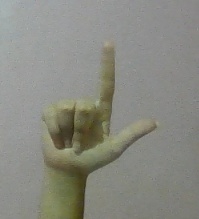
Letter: laam